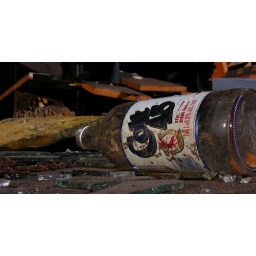
I took this picture of a Colt 45 beer bottle at another angle in an abandoned building in Montreal.